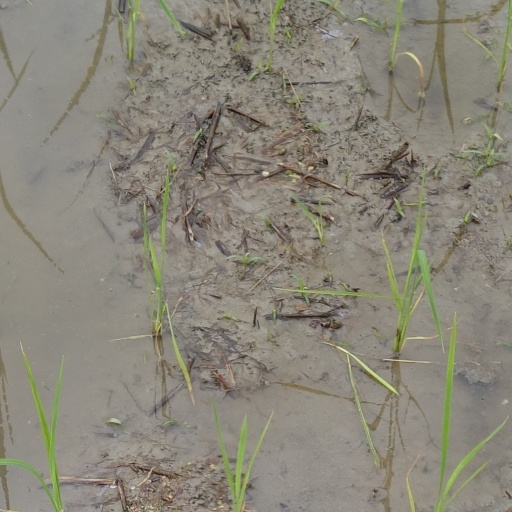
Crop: rice